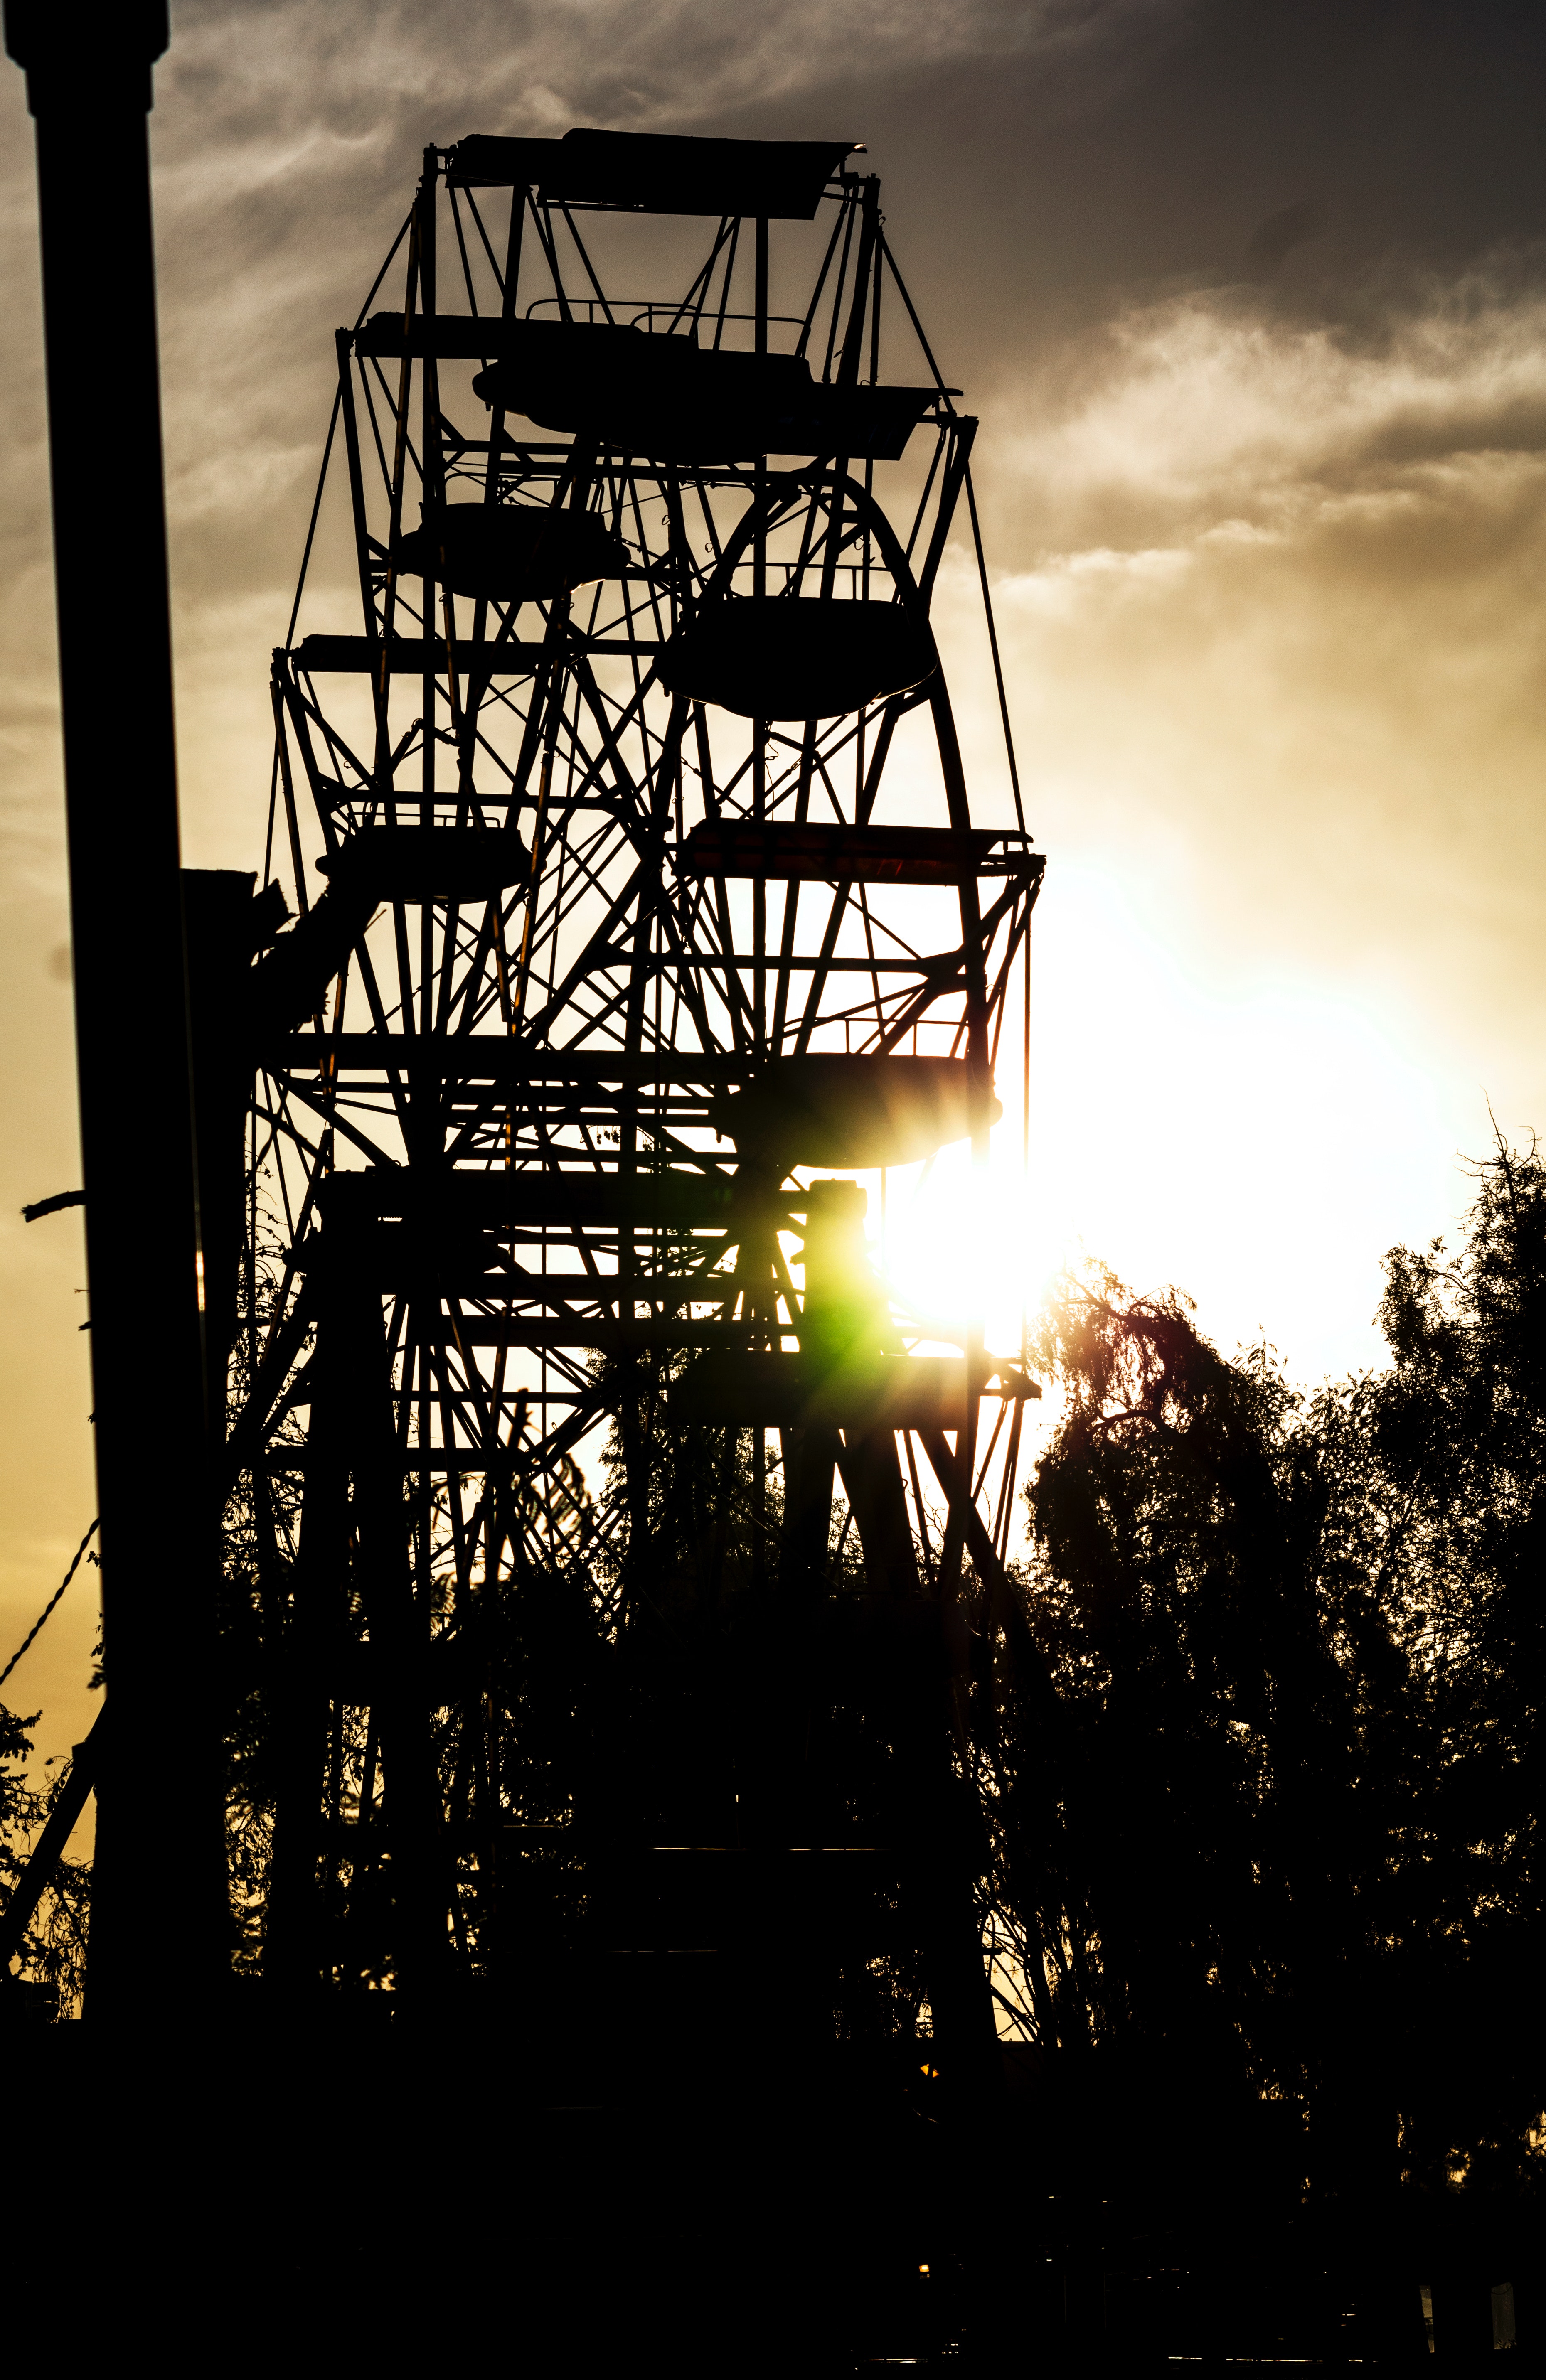
sky, tree, tower, electricity, observation tower, sunlight, overhead power line, electrical supply, sunset, branch, cloud, evening, plant, transmission tower, metal